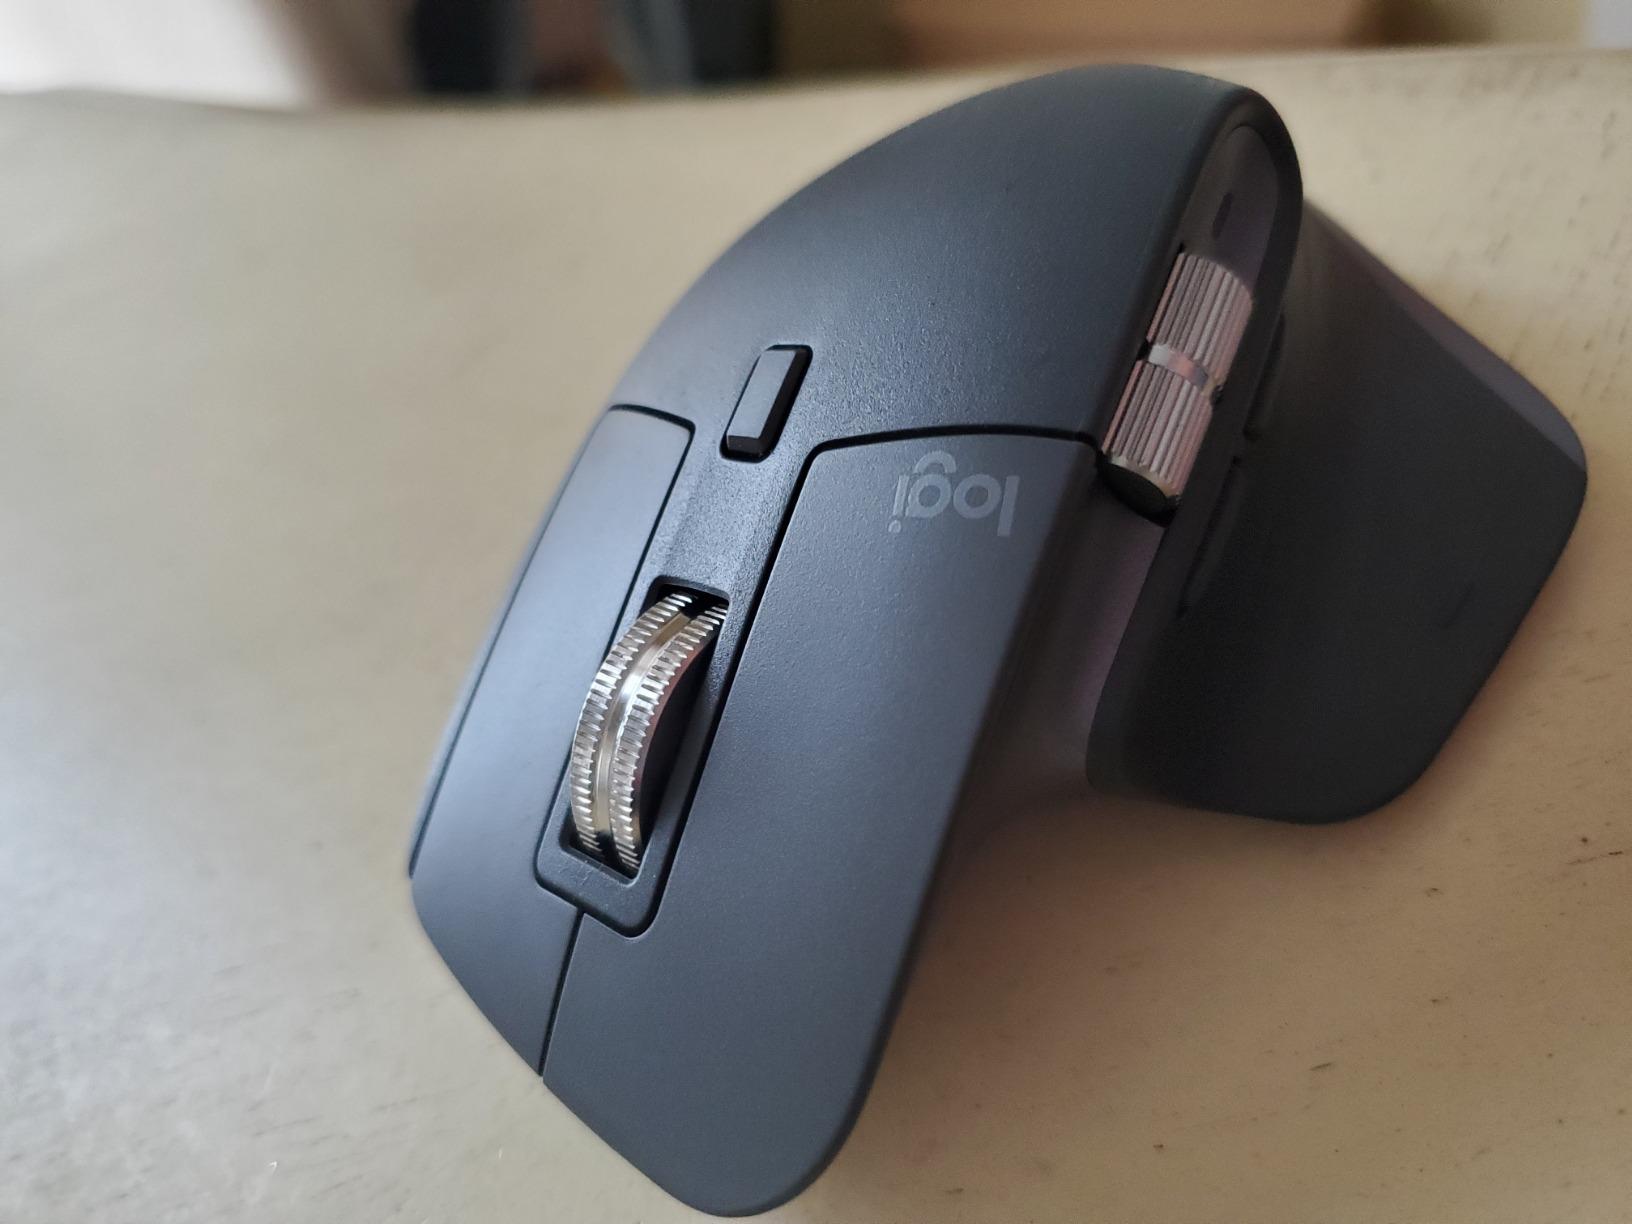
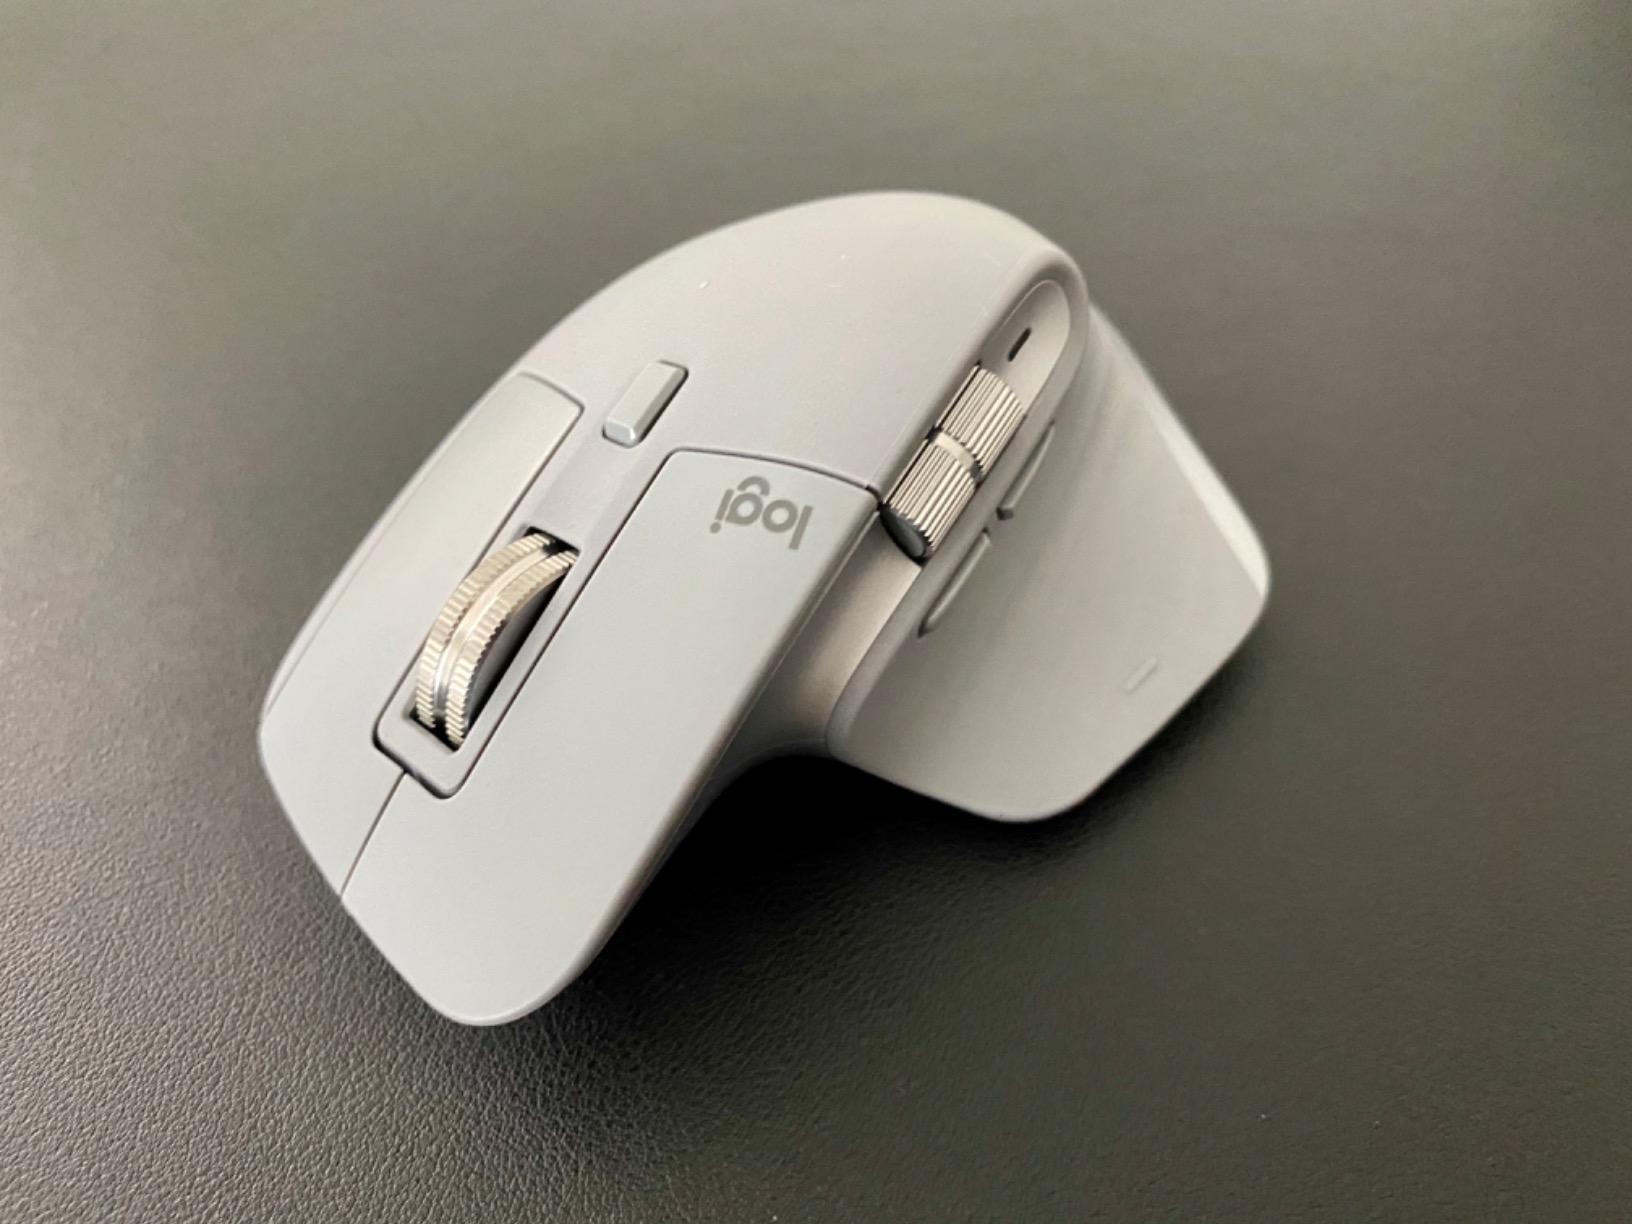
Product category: mouse
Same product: no